Climate system

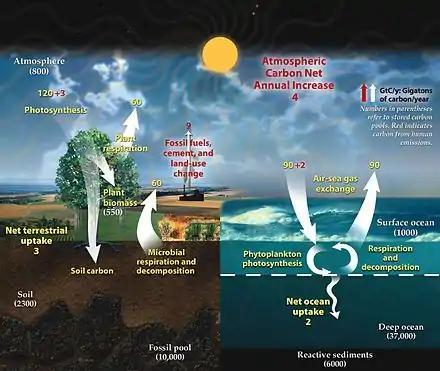
Carbon is constantly transported between the different elements of the climate system: fixed by living creatures and transported through the ocean and atmosphere.

Chemical elements, vital for life, are constantly cycled through the different components of the climate system. The carbon cycle is directly important for climate as it determines the concentrations of two important greenhouse gases in the atmosphere: and methane. In the fast part of the carbon cycle, plants take up carbon dioxide from the atmosphere using photosynthesis; this is later re-emitted by the breathing of living creatures. As part of the slow carbon cycle, volcanoes release by degassing, releasing carbon dioxide from the Earth's crust and mantle. As in the atmosphere makes rain a bit acidic, this rain can slowly dissolve some rocks, a process known as "weathering". The minerals that are released in this way, transported to the sea, are used by living creatures whose remains can form sedimentary rocks, bringing the carbon back to the lithosphere.